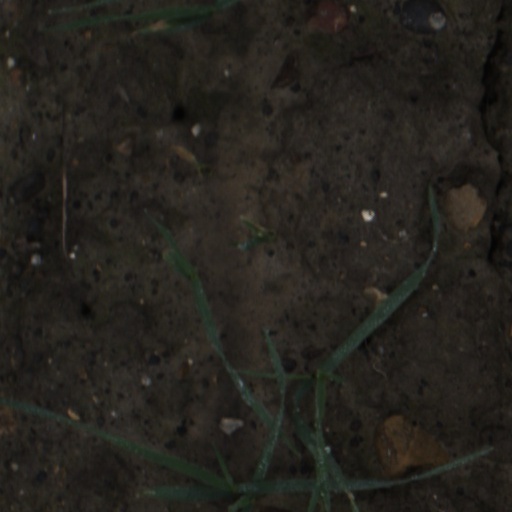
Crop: wheat